Ermine Street Guard

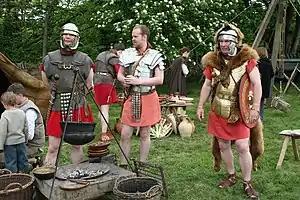
Members of the Guard in 2007

The Ermine Street Guard is a British classical reenactment and living history society, founded in 1972 by Chris Haines. Its main objective is to study and display weapons, tactics and equipment of the Roman army of the first Century AD. It was named after Ermine Street, a major Roman road from London to Lincoln and York.